FAFSWAG

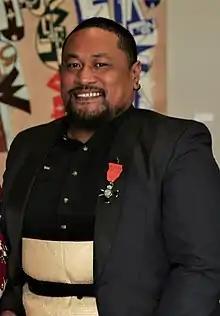
Tanu Gago in 2019 receiving his Queens Birthday Award

Pati Solomona Tyrell and Tanu Gago formed the FAFSWAG arts collective in 2013. The collective grew from a photography project of Gago's that was a part of university course work. FAFSWAG create art and experiences in many different art forms with a strong online focus. Their goal is to "celebrate Queer Brown bodies, contemporary Pacific arts, and cultural restoration". FAFSWAG state they are committed to social change. The art projects of the collective focus on challenging the lack of Indigenous LGBQI representation in creative industries and the fluid gender spectrum in Pacific culture. The collective's name is a portmanteau between fa'afafine and swag.